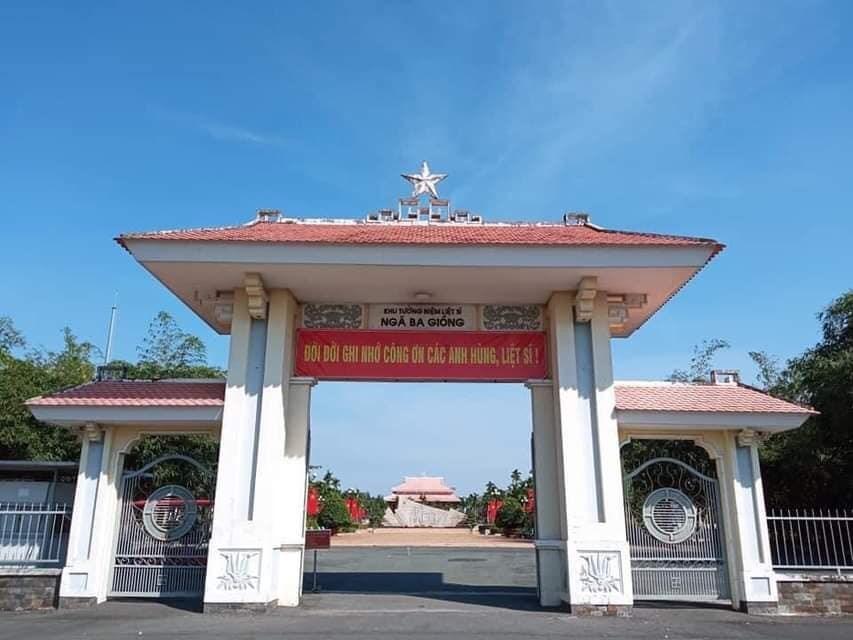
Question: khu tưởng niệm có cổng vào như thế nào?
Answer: khu tưởng niệm có một cổng chính và hai cổng phụ